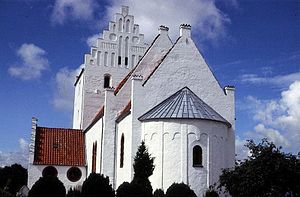
Horbelev Kirke
Horbelev Kirke
Horbelev Kirke i Danmark. Horbelev kirke
Horbelev Kirke ligger i den nordlige udkant af Horbelev på Falster. Den er opført omkring år 1200 og var i den katolske tid helliget Sankt Peter.